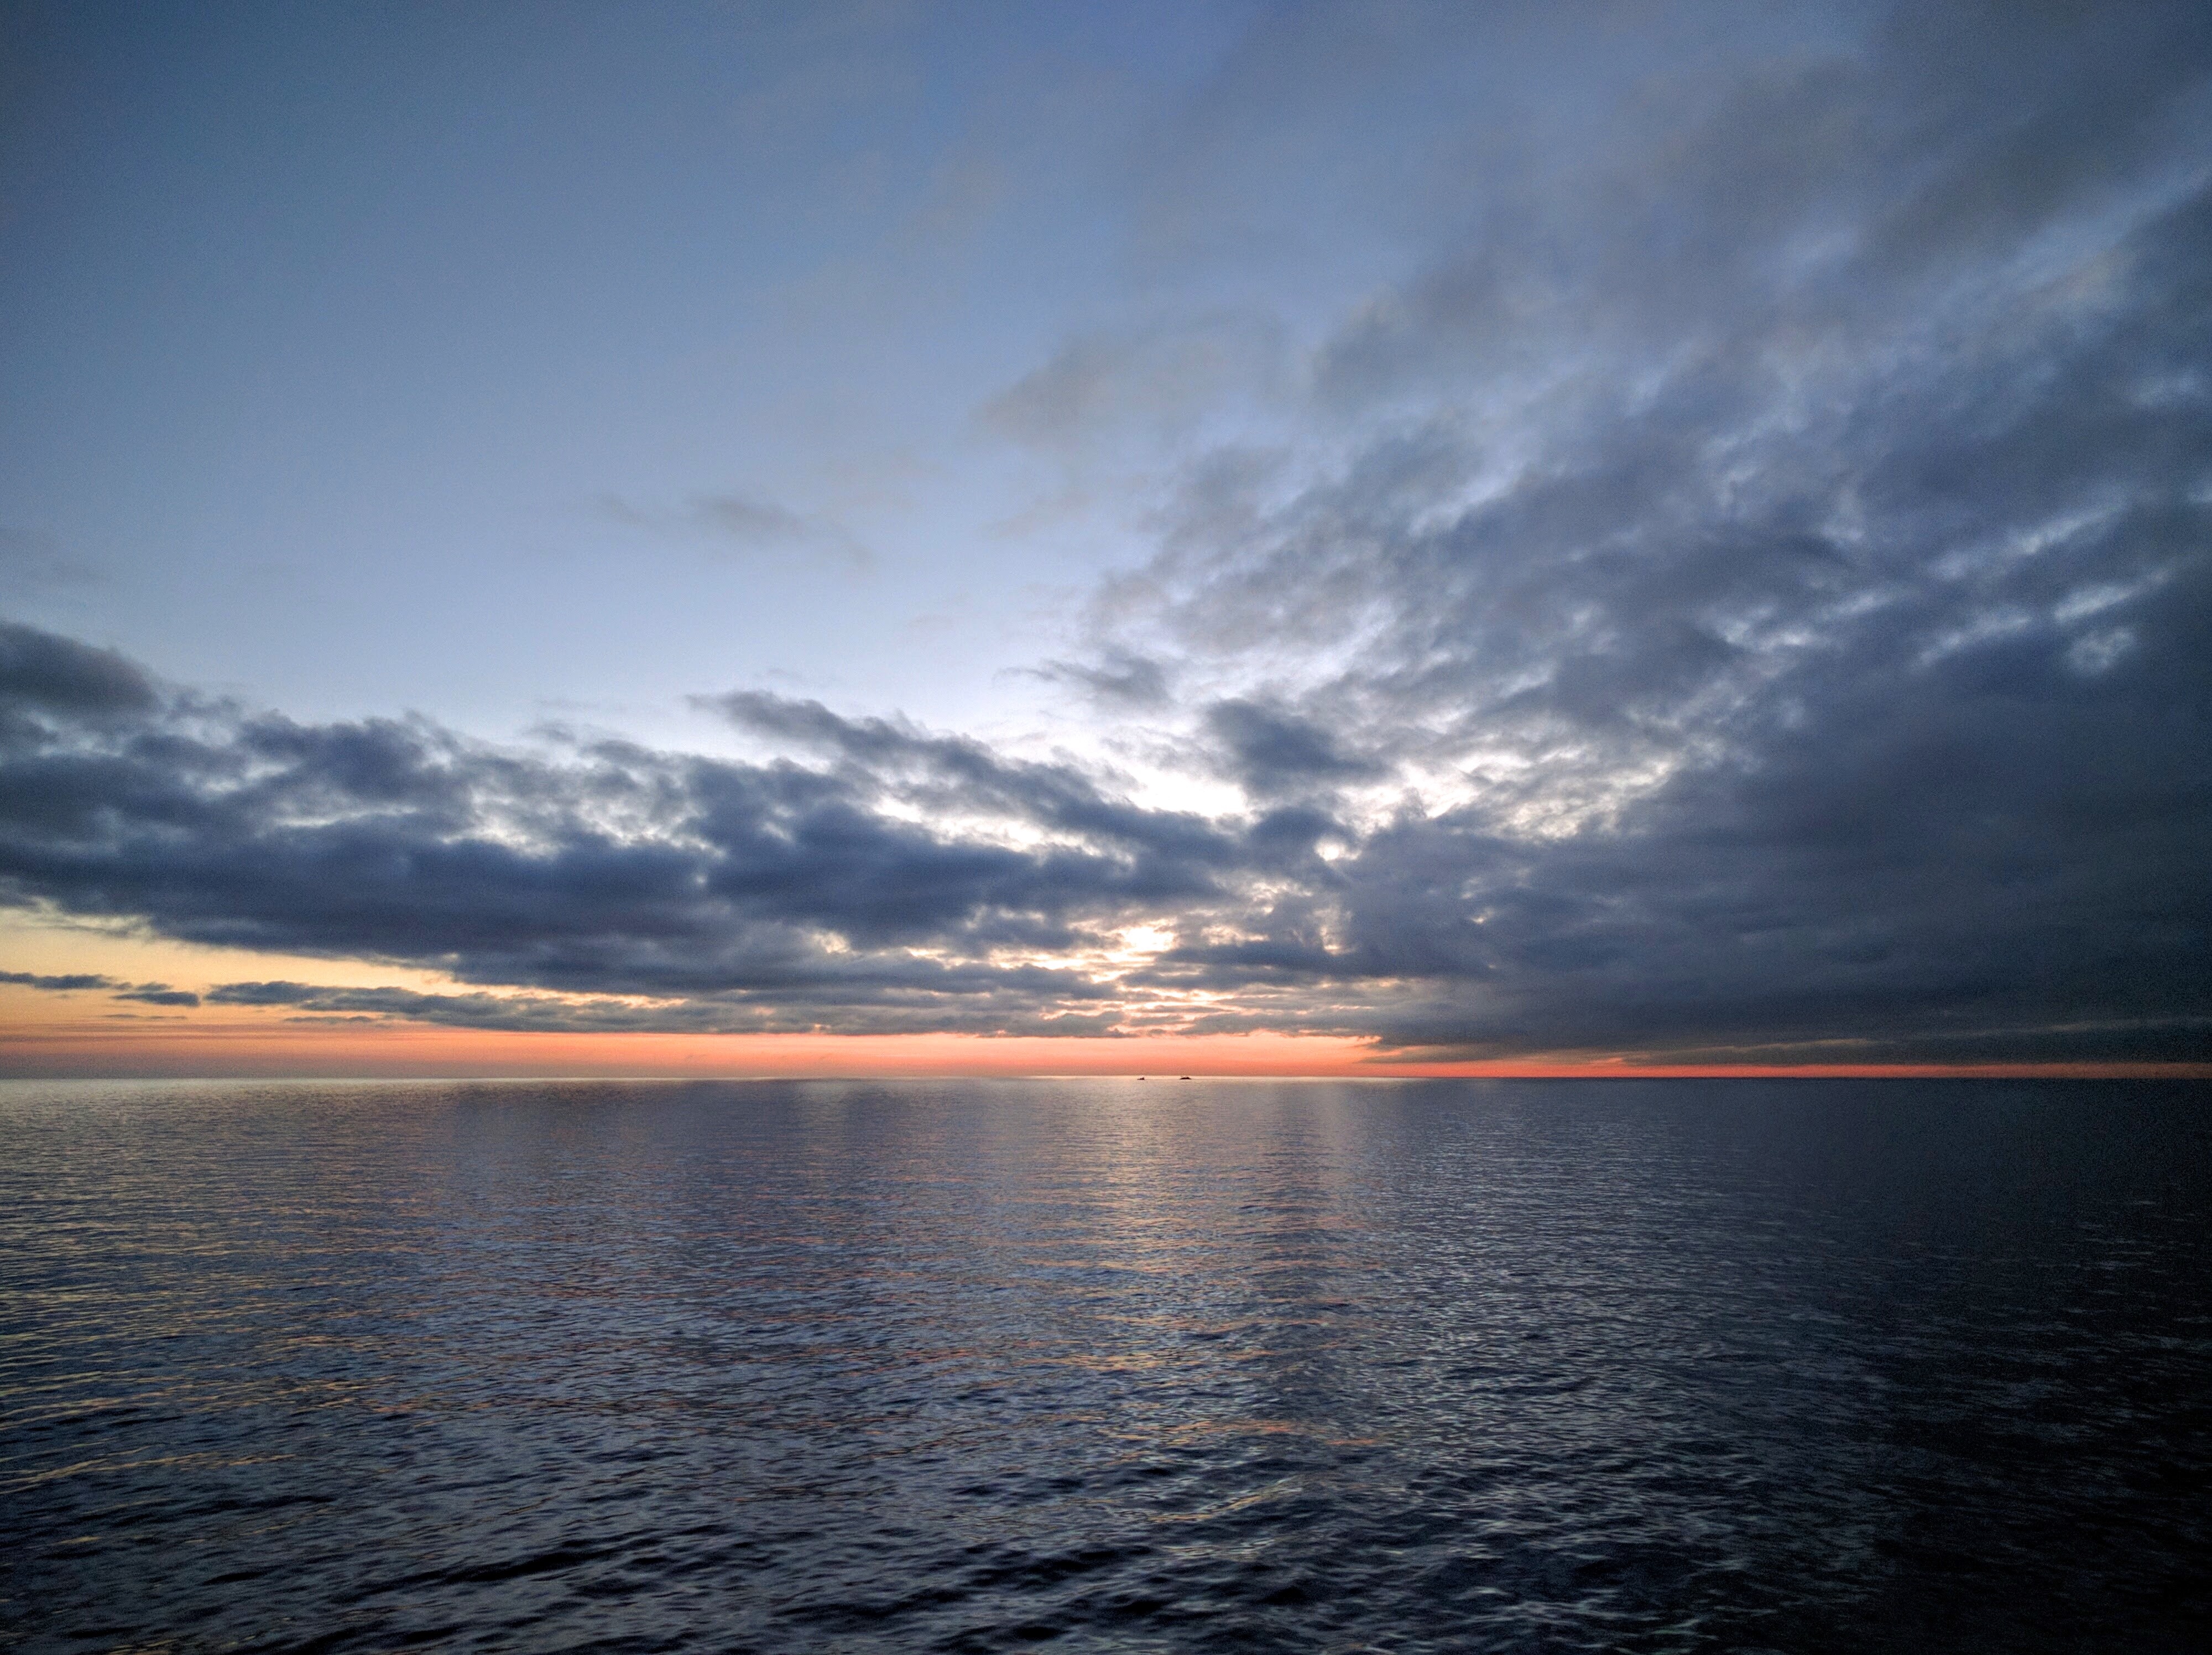
sea, coast, ocean, horizon, cloud, sky, sun, sunrise, sunset, sunlight, morning, lake, dawn, atmosphere, dusk, evening, reflection, loch, afterglow, meteorological phenomenon